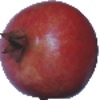
Label: pomegranate